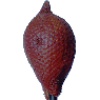
Label: salak